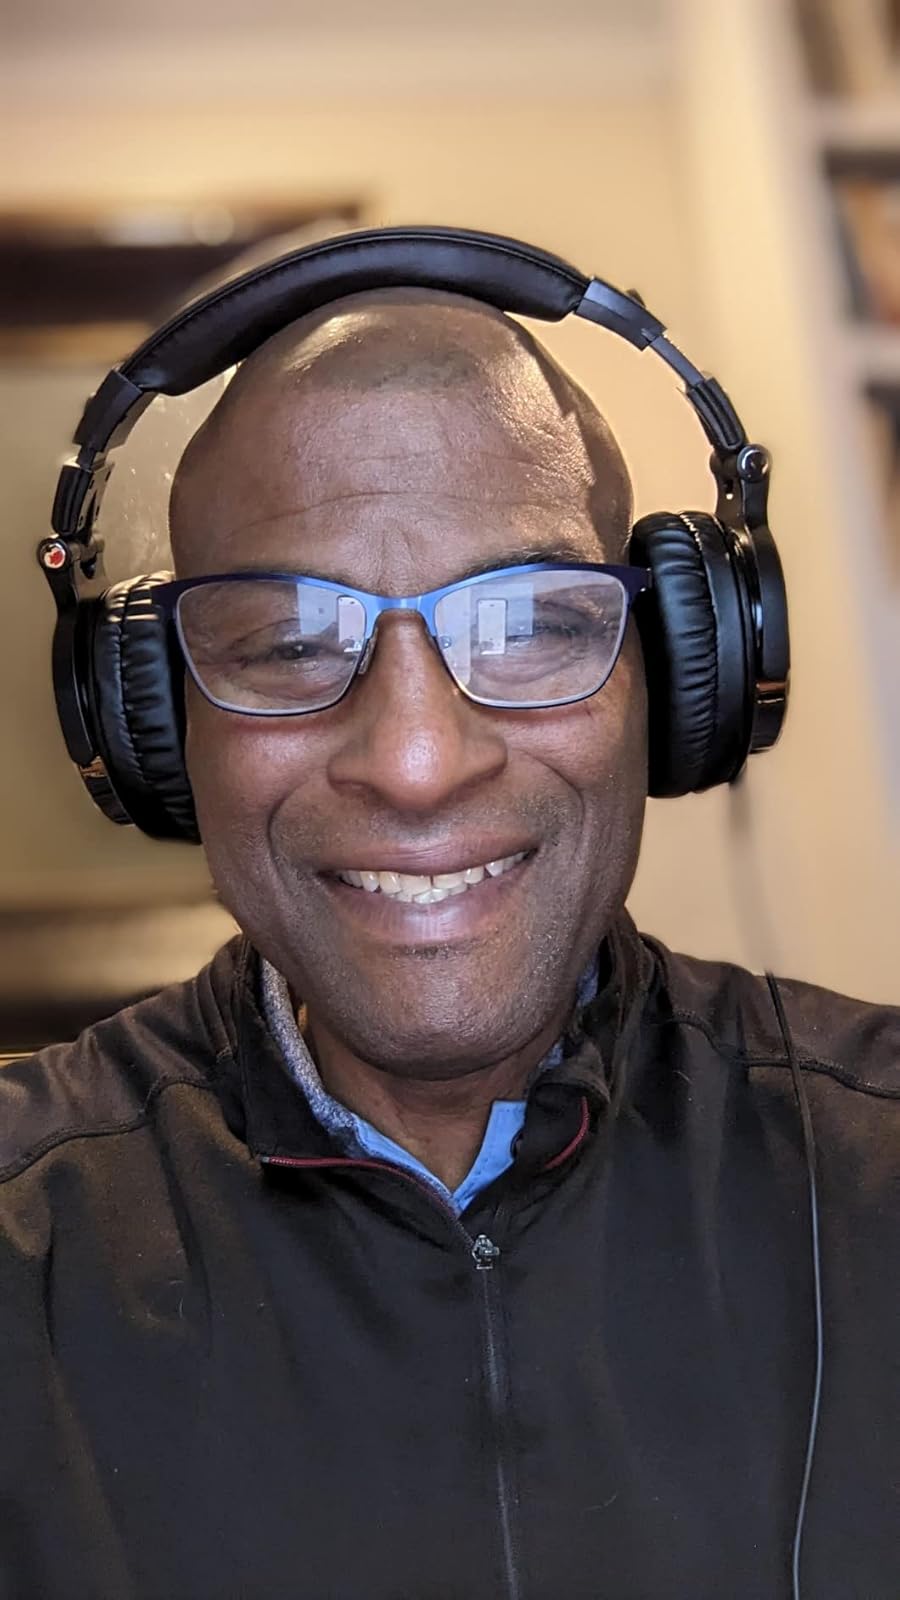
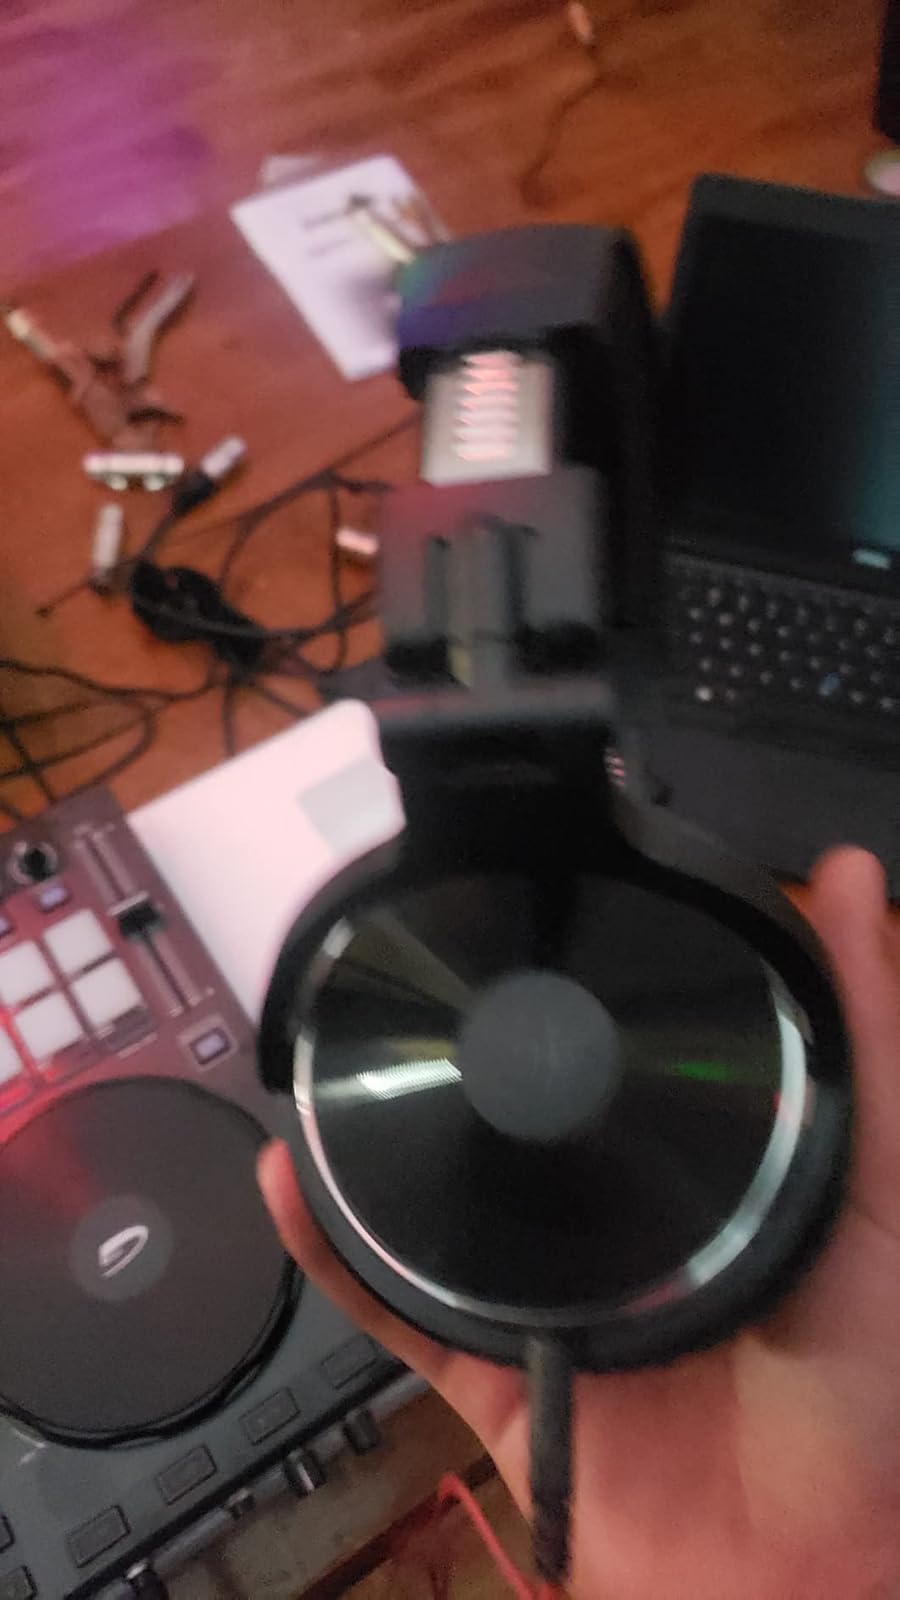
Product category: headphones
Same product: yes